Josip Križaj (aviator)

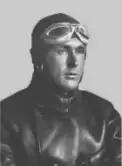

Josip Križaj (13 March 1911 – 8 October 1948), also known by the Italianized name "Giuseppe Krizai", nicknamed "Pepi", was a Slovene (Yugoslav) military pilot and a veteran of the Spanish Civil War.